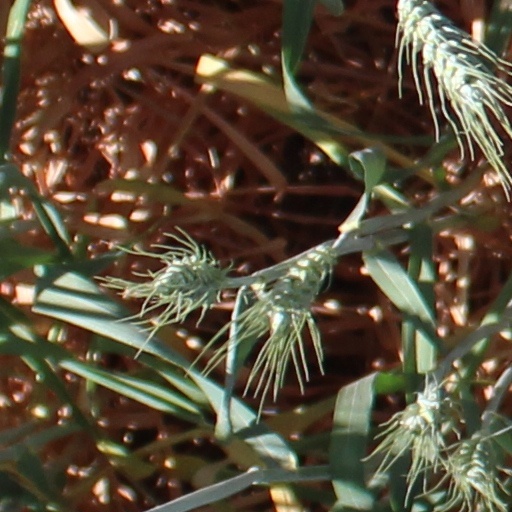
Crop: wheat